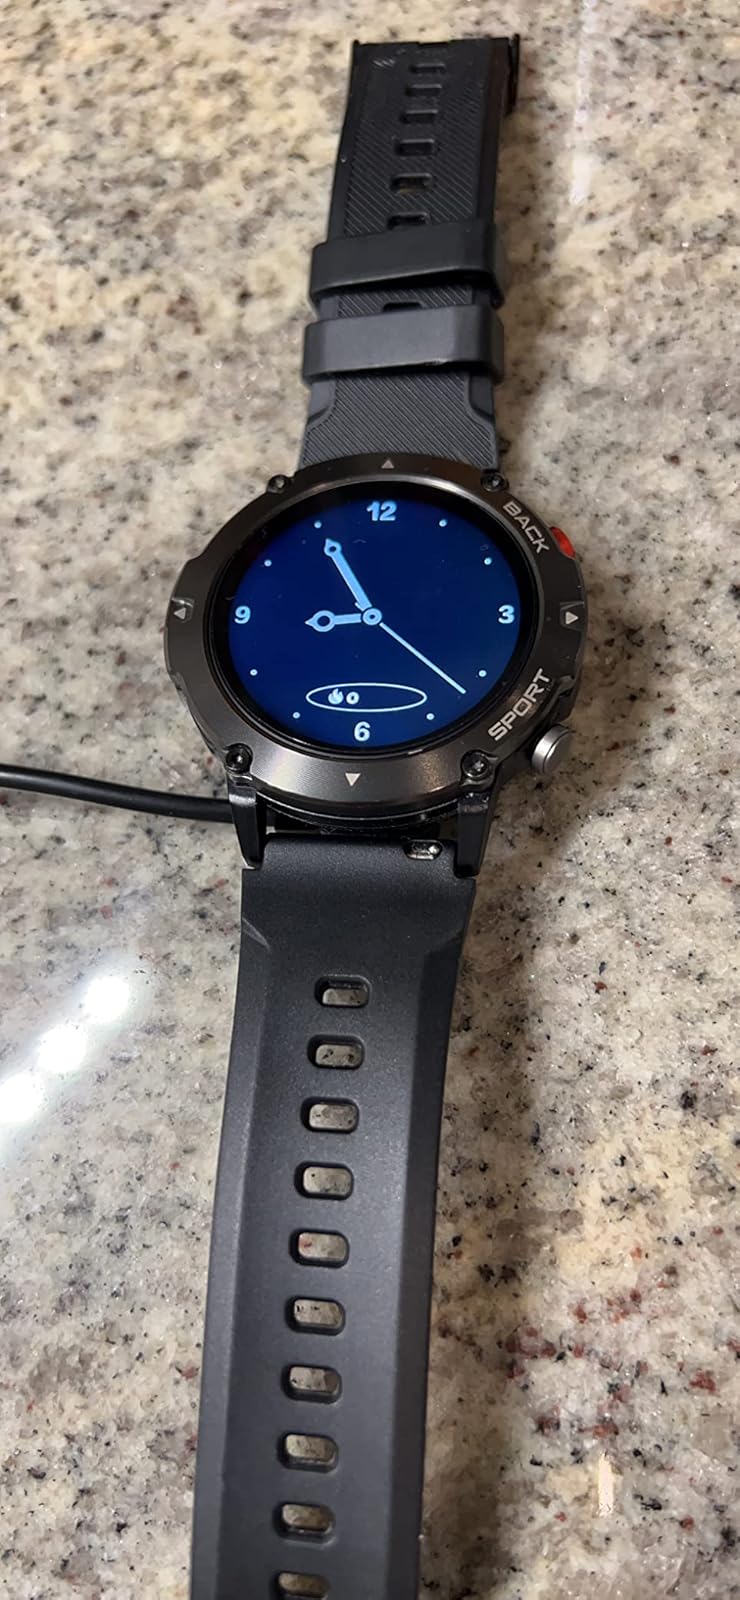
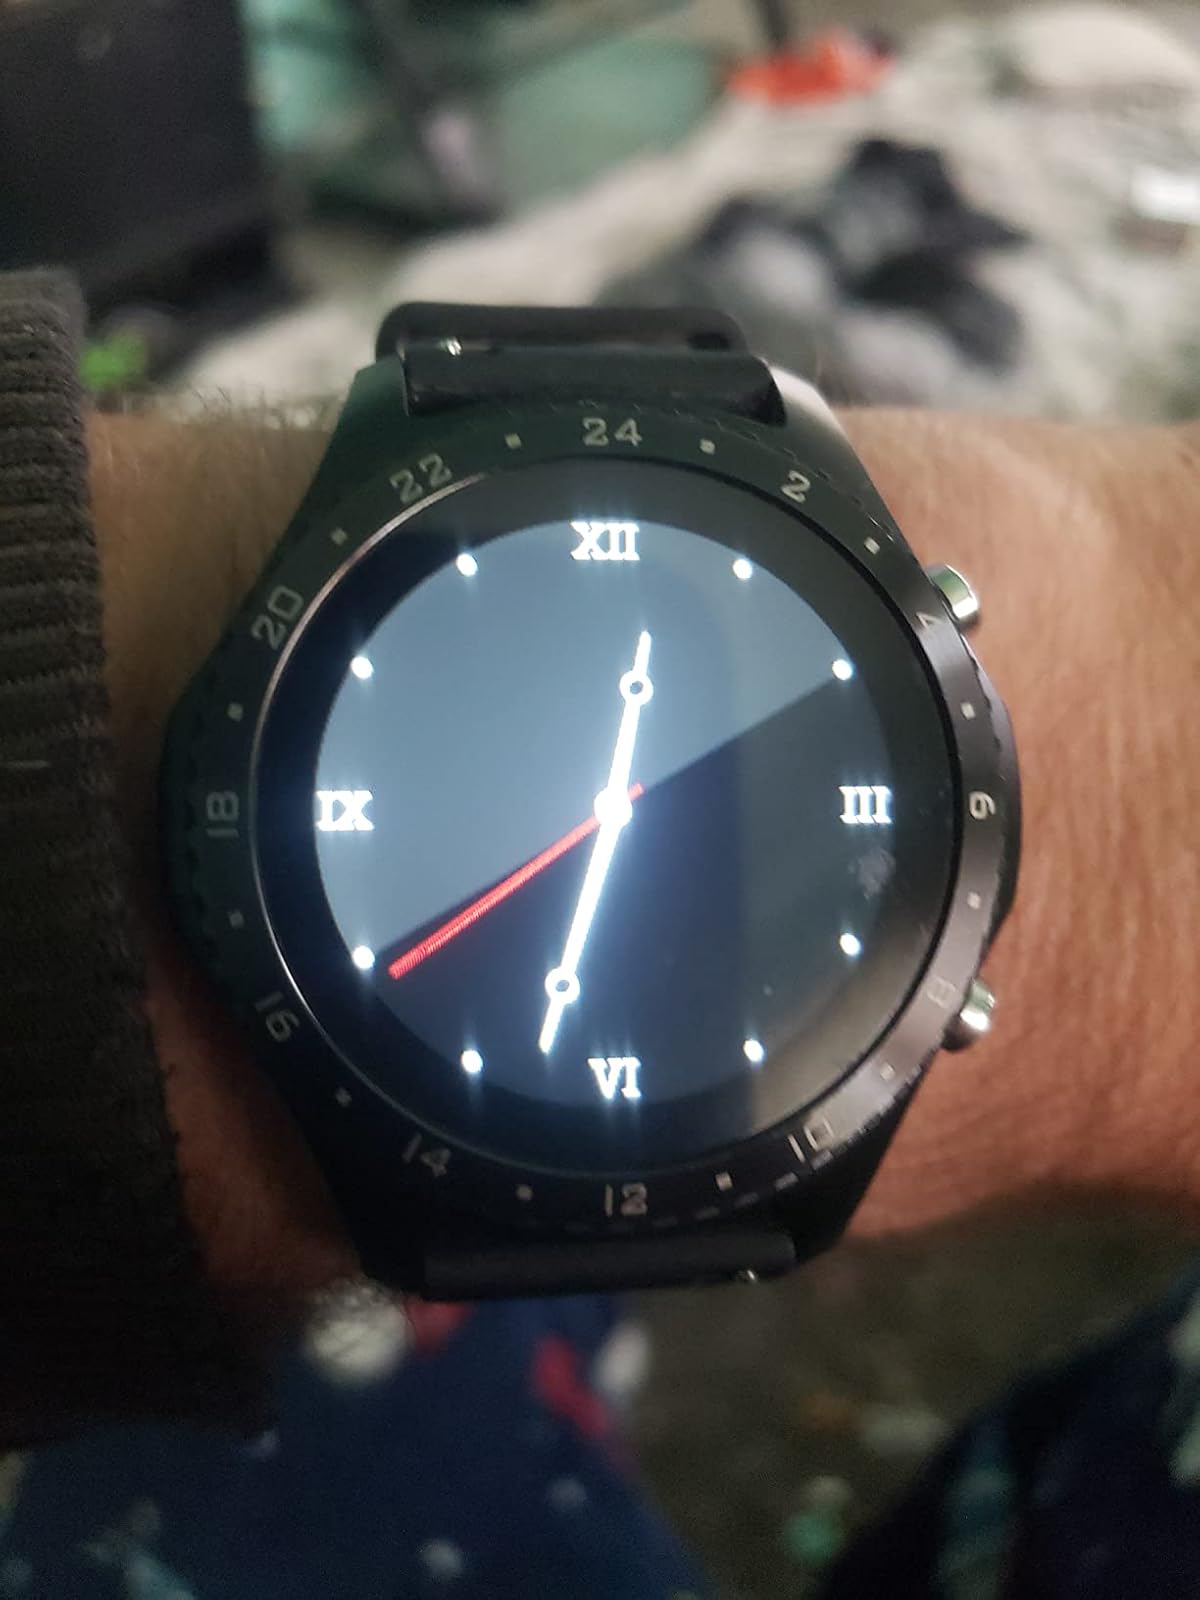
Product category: smartwatch
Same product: no